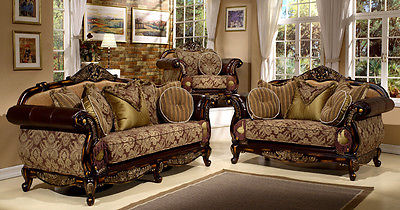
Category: sofa